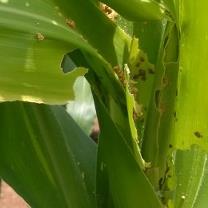
Crop: Maize
Condition: spodoptera-frugiperda-a